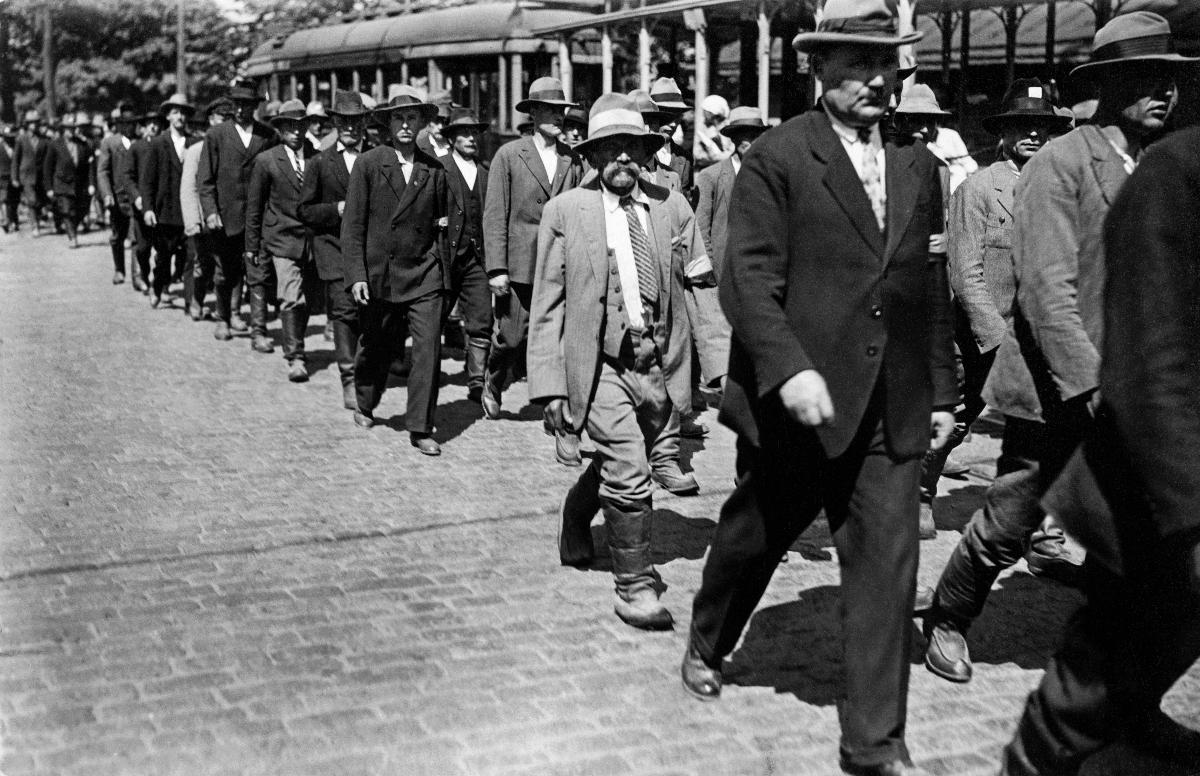
Talonpoikaismarssi
The Peasant March
sisällön kuvaus: Talonpoikaismarssin osallistujat saapuvat Helsinkiin 7.7.1930. sisällön kuvaus: Participants of the Peasant March arrive at Helsinki 7.7.1930.
Vuosi: 1930
Paikka: Suomi, Uusimaa, Helsinki; Suomi
Aiheet: mielenosoitukset; kulkueet; talonpoikaiskapinat; lapuanliike; nationalismi; demonstrations (activism); processions; peasants' revolts; Lapua movement; nationalism; peasants; demonstration; march; Finnish nationalism; demonstrationer (meningsyttringar); processioner; bondeuppror; Lapporörelsen